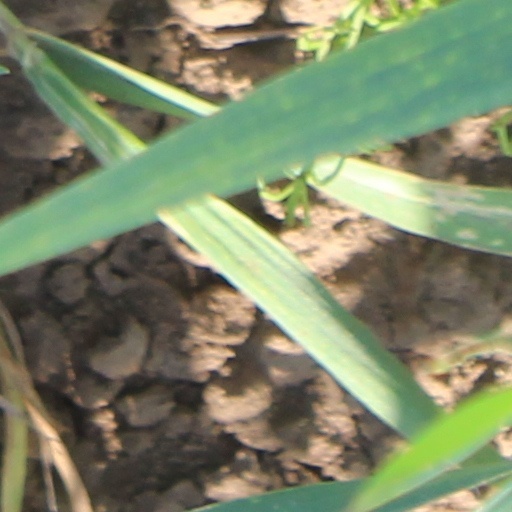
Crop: wheat